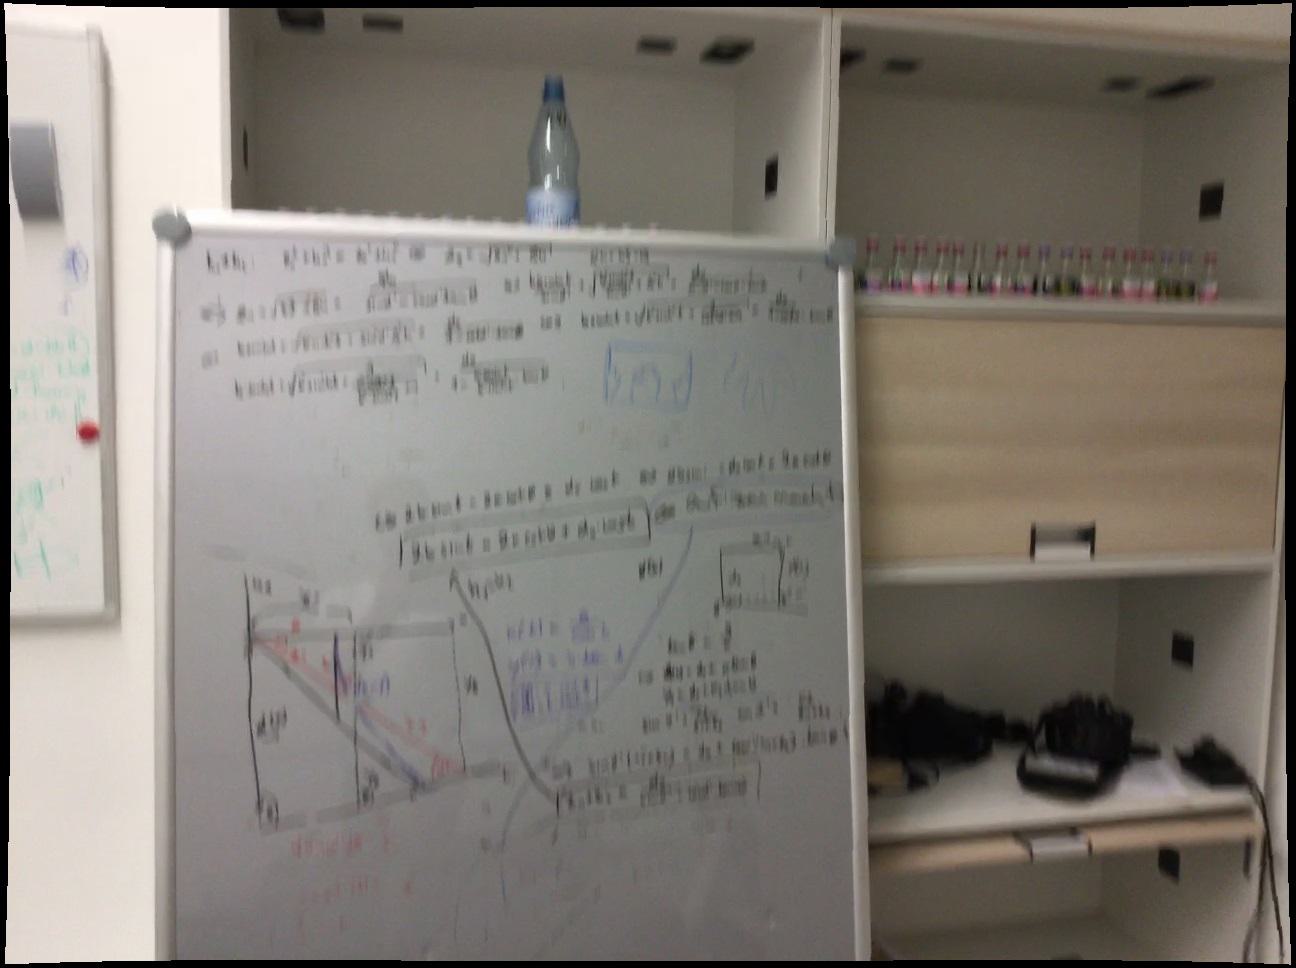
Question: Can the board fit right of the blackboard from the second object's perspective? Final answer should be yes or no.
Answer: No